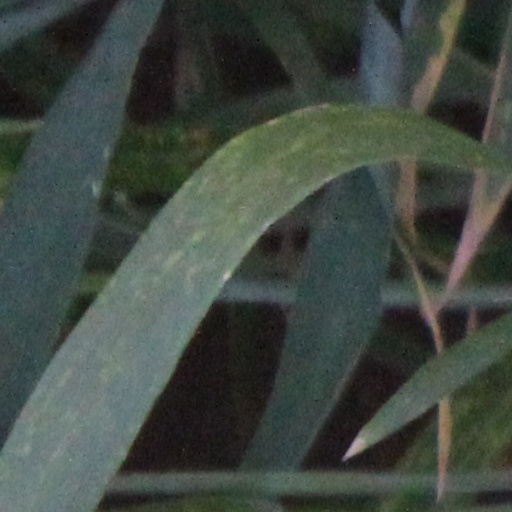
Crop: wheat